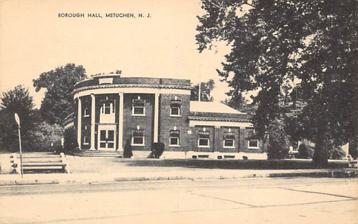
Building: Metuchen Borough Hall
Country: United States of America
Year built: 2003
Town hall and registered historic site in New Jersey, US United States historic place Metuchen Borough Hall U.S. National Register of Historic Places New Jersey Register of Historic Places Postcard image taken within a few years of its construction in 1924 Show map of Middlesex County, New Jersey Show map of New Jersey Show map of the United States Location 500 Main Street Metuchen, New Jersey Coordinates 40°32′38″N 74°21′47″W / 40.54389°N 74.36306°W / 40.54389; -74.36306 Built 1924 Architect Clement W. Fairweather Architectural style Beaux Arts Demolished 2002 NRHP reference No. 01000503 NJRHP No. 3778 Significant dates Added to NRHP May 5, 2001 Designated NJRHP March 23, 1988 Metuchen Municipal Building in 2018 The Metuchen Municipal Building , located at 500 Main Street, is the town hall for the borough of Metuchen in Middlesex County, New Jersey . The two-story concrete building, with brick facade, was built in 2003 and dedicated on September 1, 2005. Historic building The building replaced an earlier structure, the Metuchen Borough Hall , that had been built during the City Beautiful movement in 1924. It was demolished soon after its listing on the New Jersey Register of Historic Places and National Register of Historic Places in 2001. It had been listed due to its significance in architecture and politics/government. The listing of the original Borough Hall as a historic site was controversial as it was unilaterally submitted by a small community activist group called the "Fairweather Friends" As a result of this listing, lawmakers made changes so that any public building could not be listed on a historic places list unless the governing body of that public building agrees to such a listing. The intent of this legal change was to insure that the entire public and not just one particular group seeking a historic designation is represented when these decisions are made on public buildings. It was designed by Metuchen architect Clement W. Fairweather and included space for borough offices, a library, and a police station. The two-story building was built of brick using Flemish bond and featured Classical Revival architecture with columns, pilasters , and a decorative stone cartouche with a Classical shield. See also National Register of Historic Places listings in Middlesex County, New Jersey References